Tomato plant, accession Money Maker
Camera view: horizontal (90 deg, fisheye); turntable rotation: 0 degrees
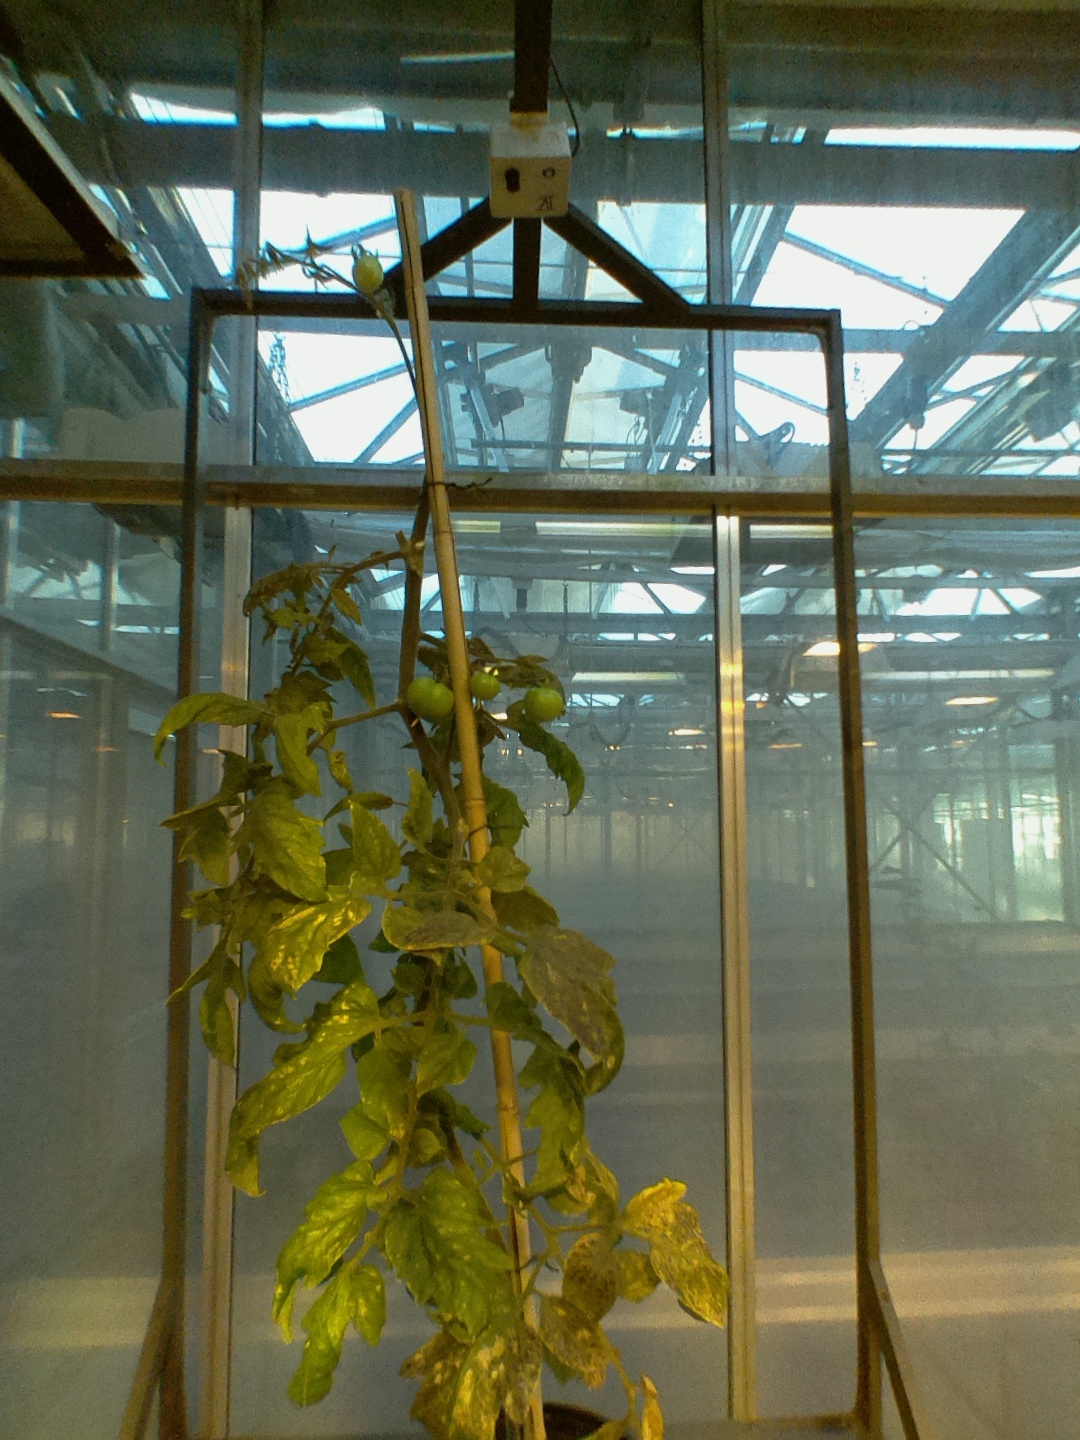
BBCH growth stage 76: 60%-70% of final fruit size